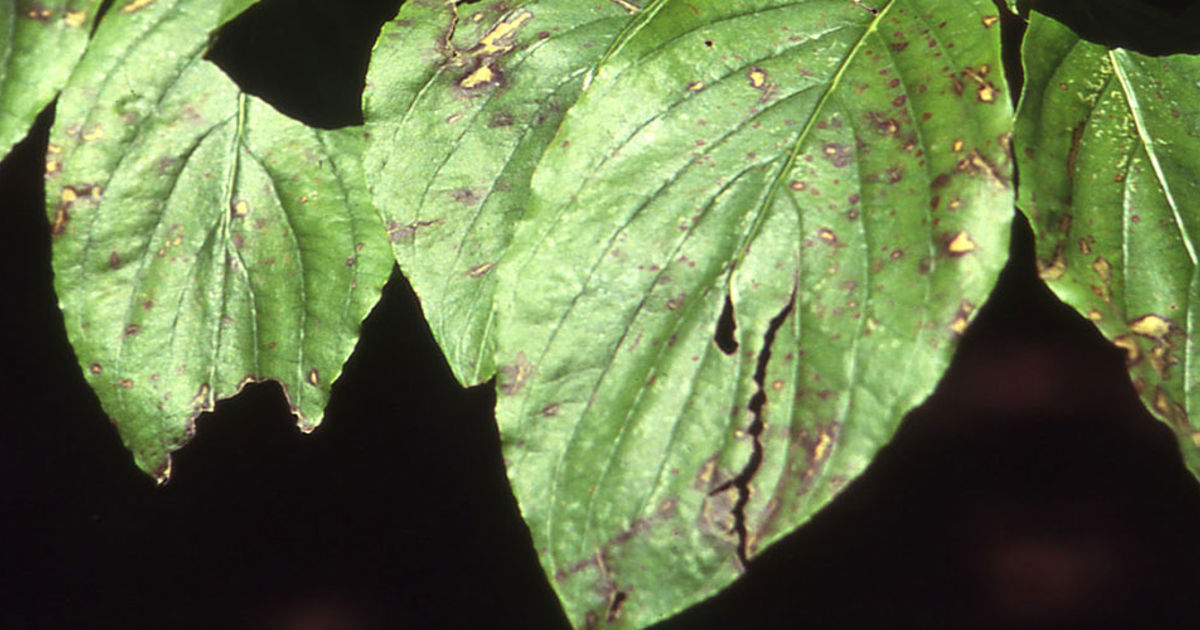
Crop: cherry
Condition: spot